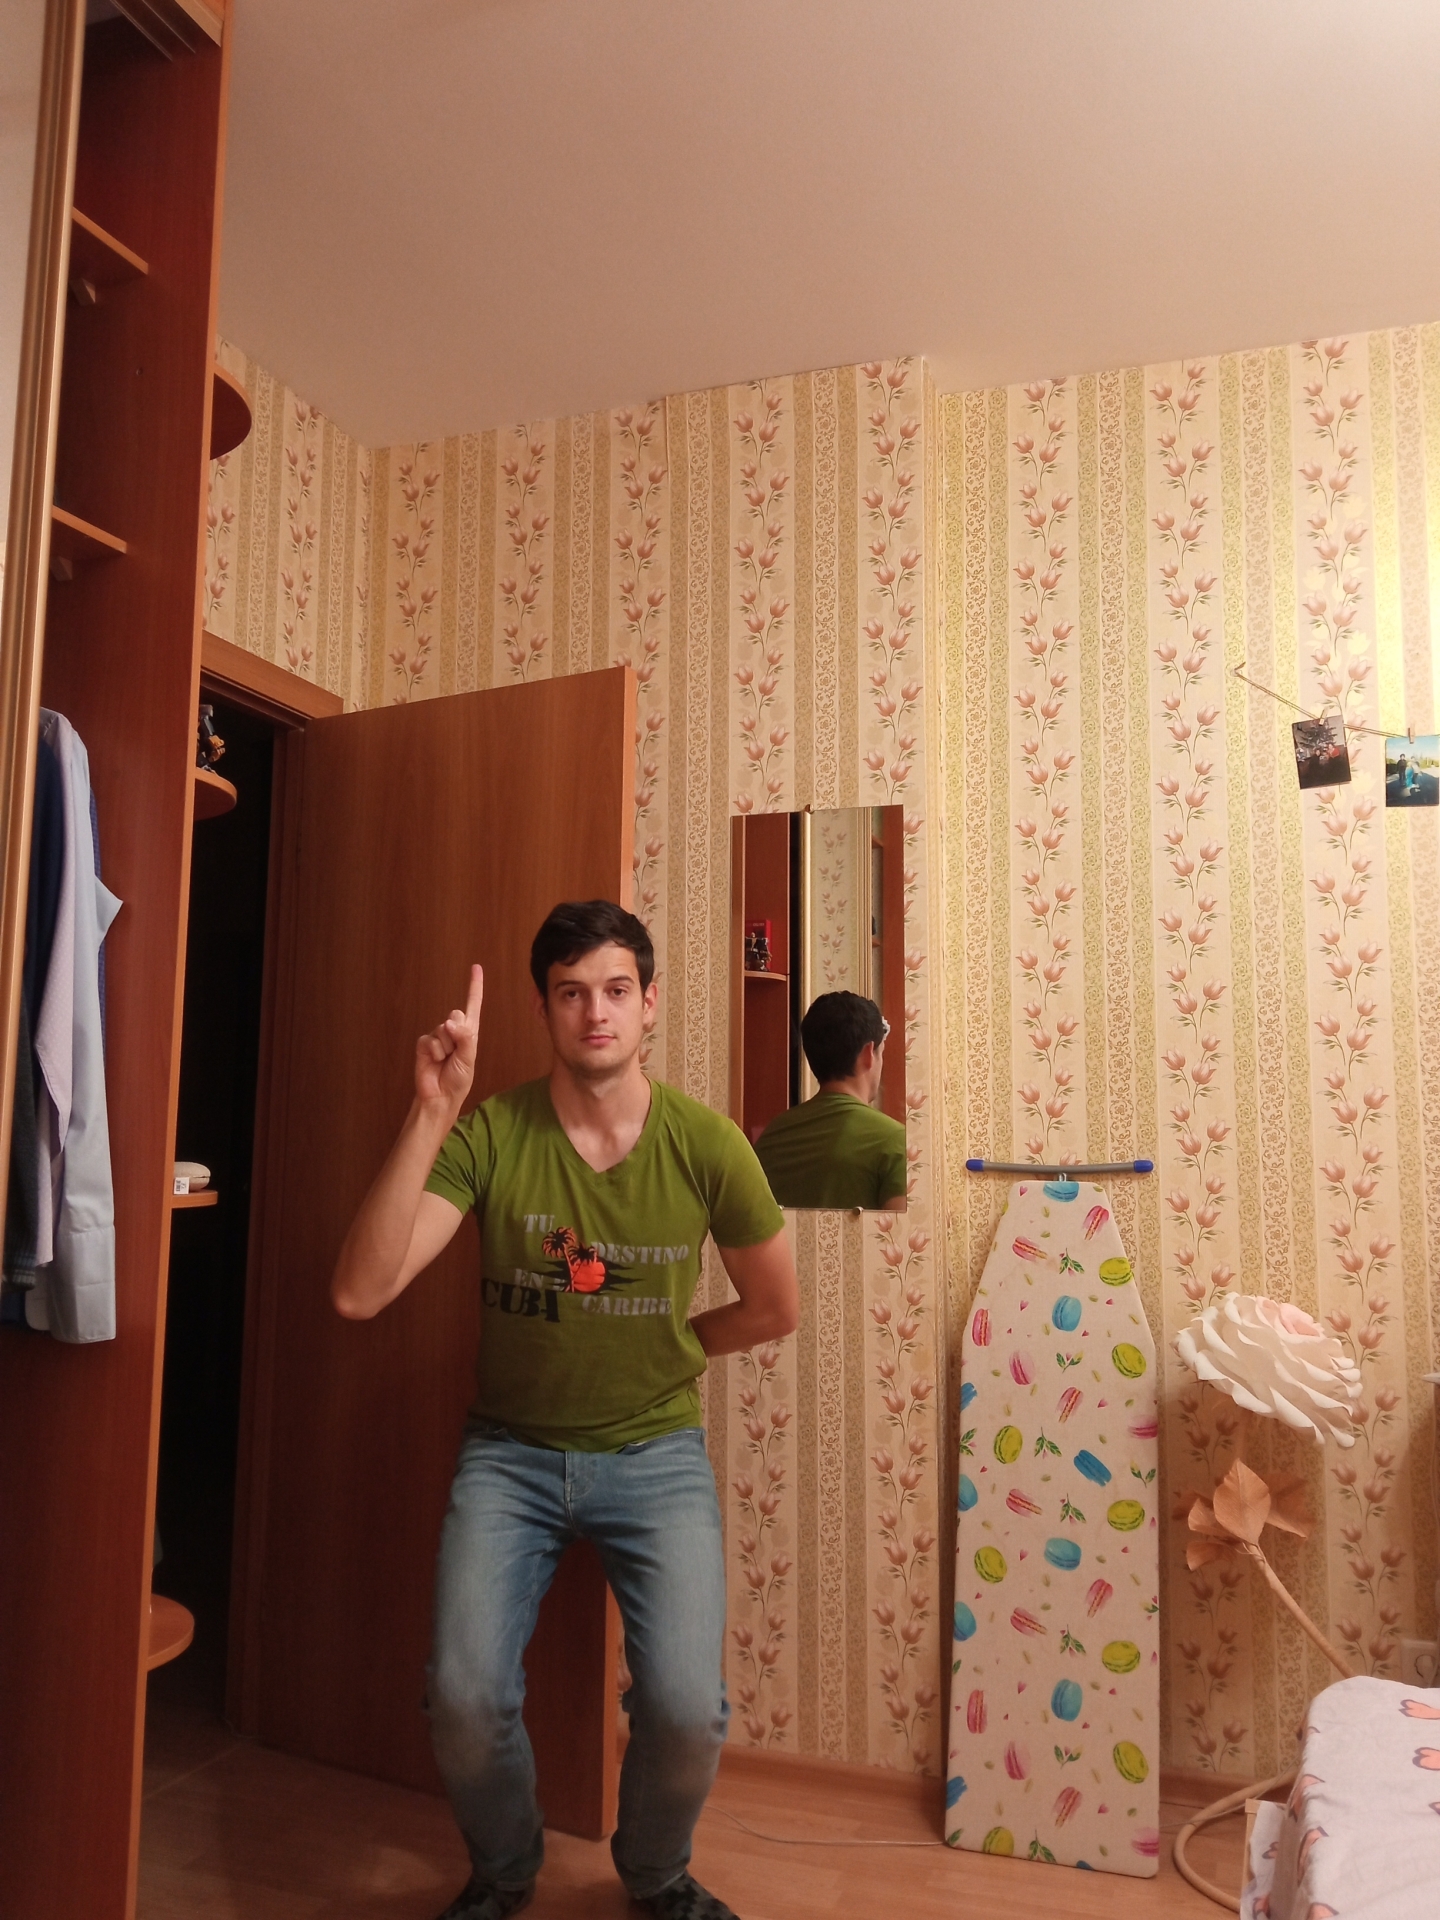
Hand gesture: one